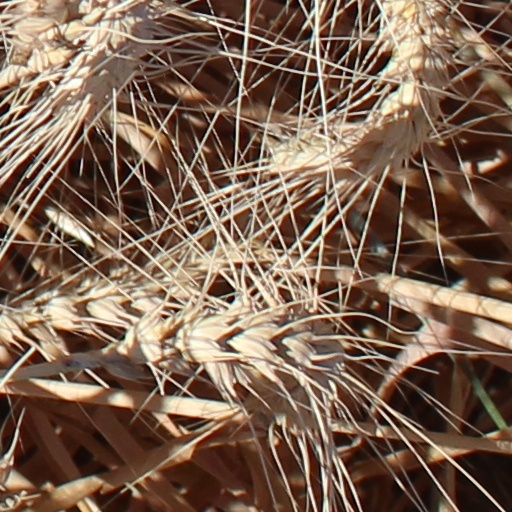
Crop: wheat